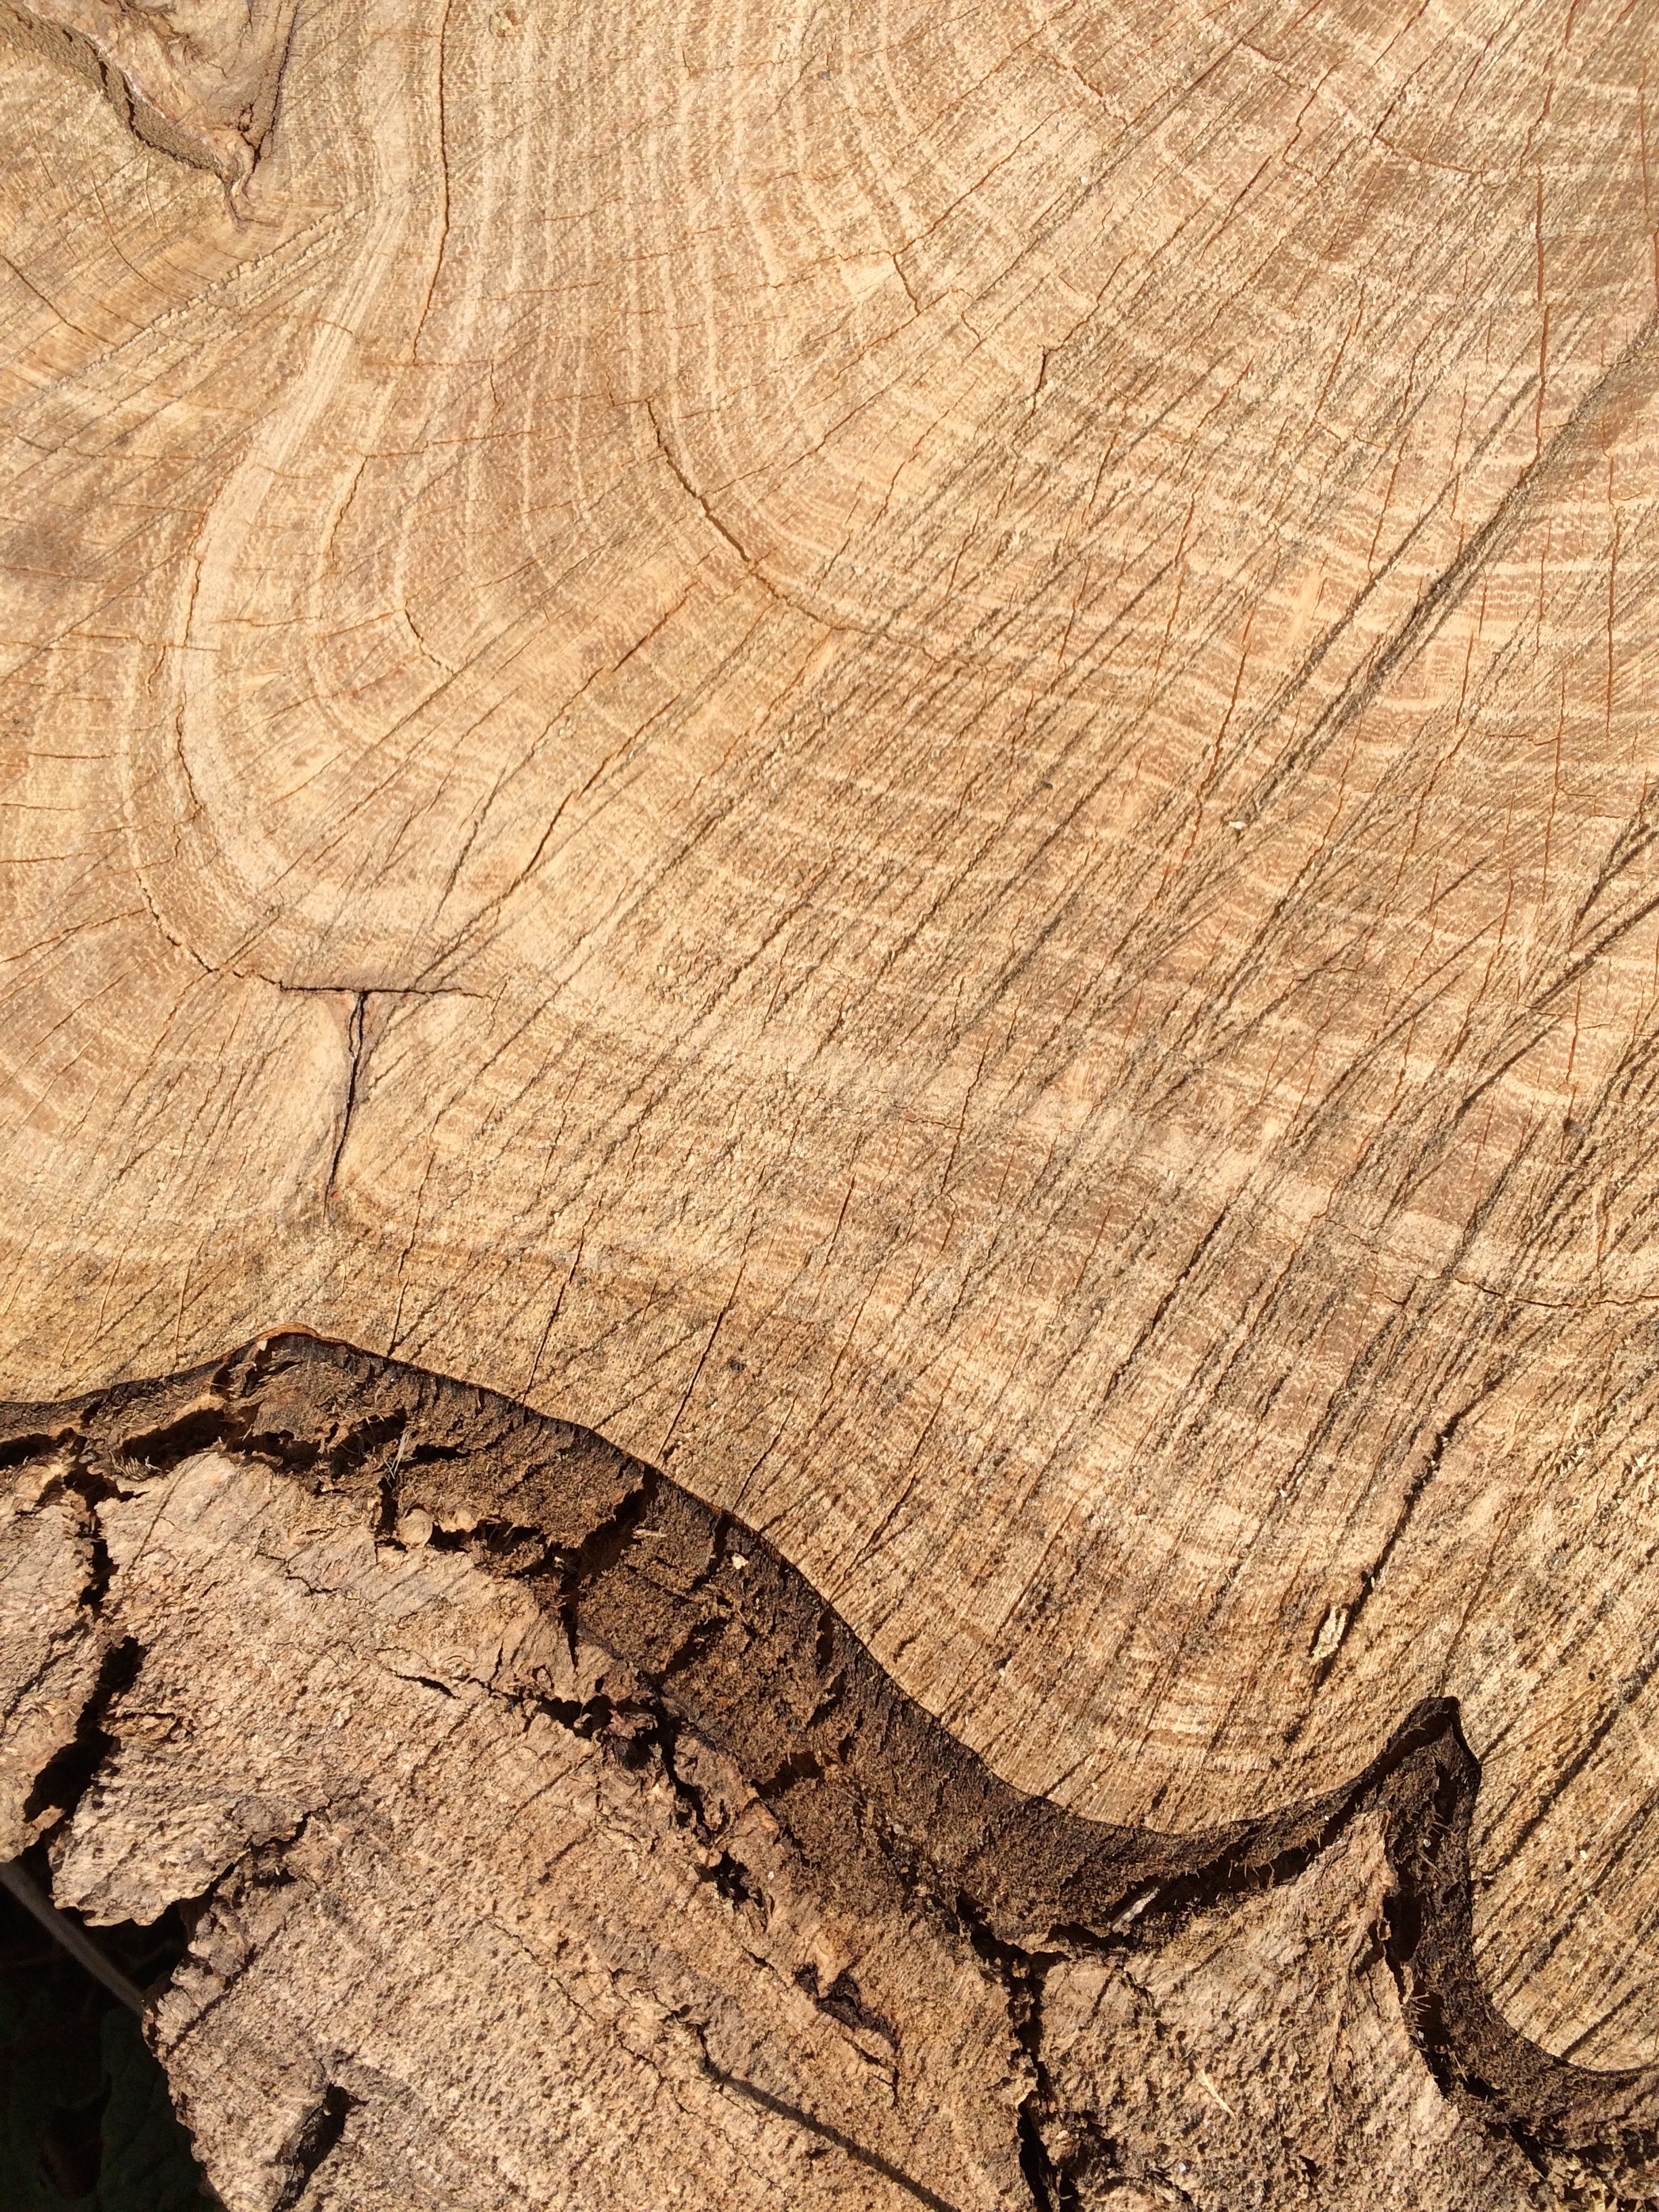
tree, structure, wood, grain, texture, leaf, floor, trunk, pattern, brown, soil, flooring, wood flooring, wood texture, tree grates, laminate flooring